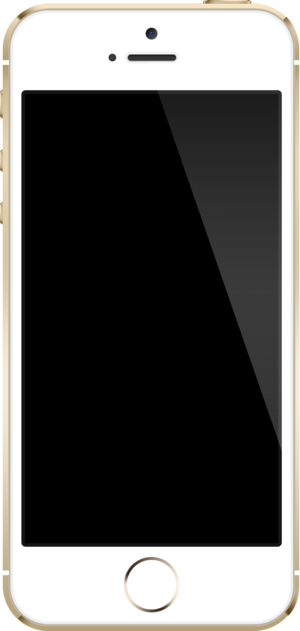
IPhone 5s
iPhone 5s
iPhone 5s er en smartphone udviklet af Apple Inc. og er den syvende generation af iPhone. Apple præsenterede den 10. september 2013 i Cupertino ved Apple Campus.